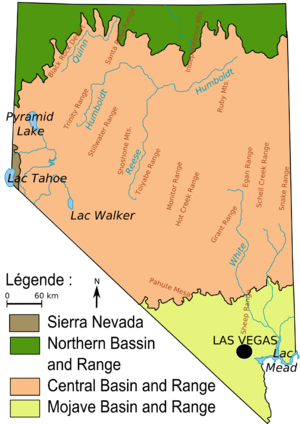
Le Nevada /n̪e.va.d̪a/ est un État de l'Ouest des États-Unis, bordé à l'ouest et au sud-ouest par la Californie, au nord par l'Oregon et l'Idaho, et à l'est par l'Utah et au sud-est par l'Arizona.